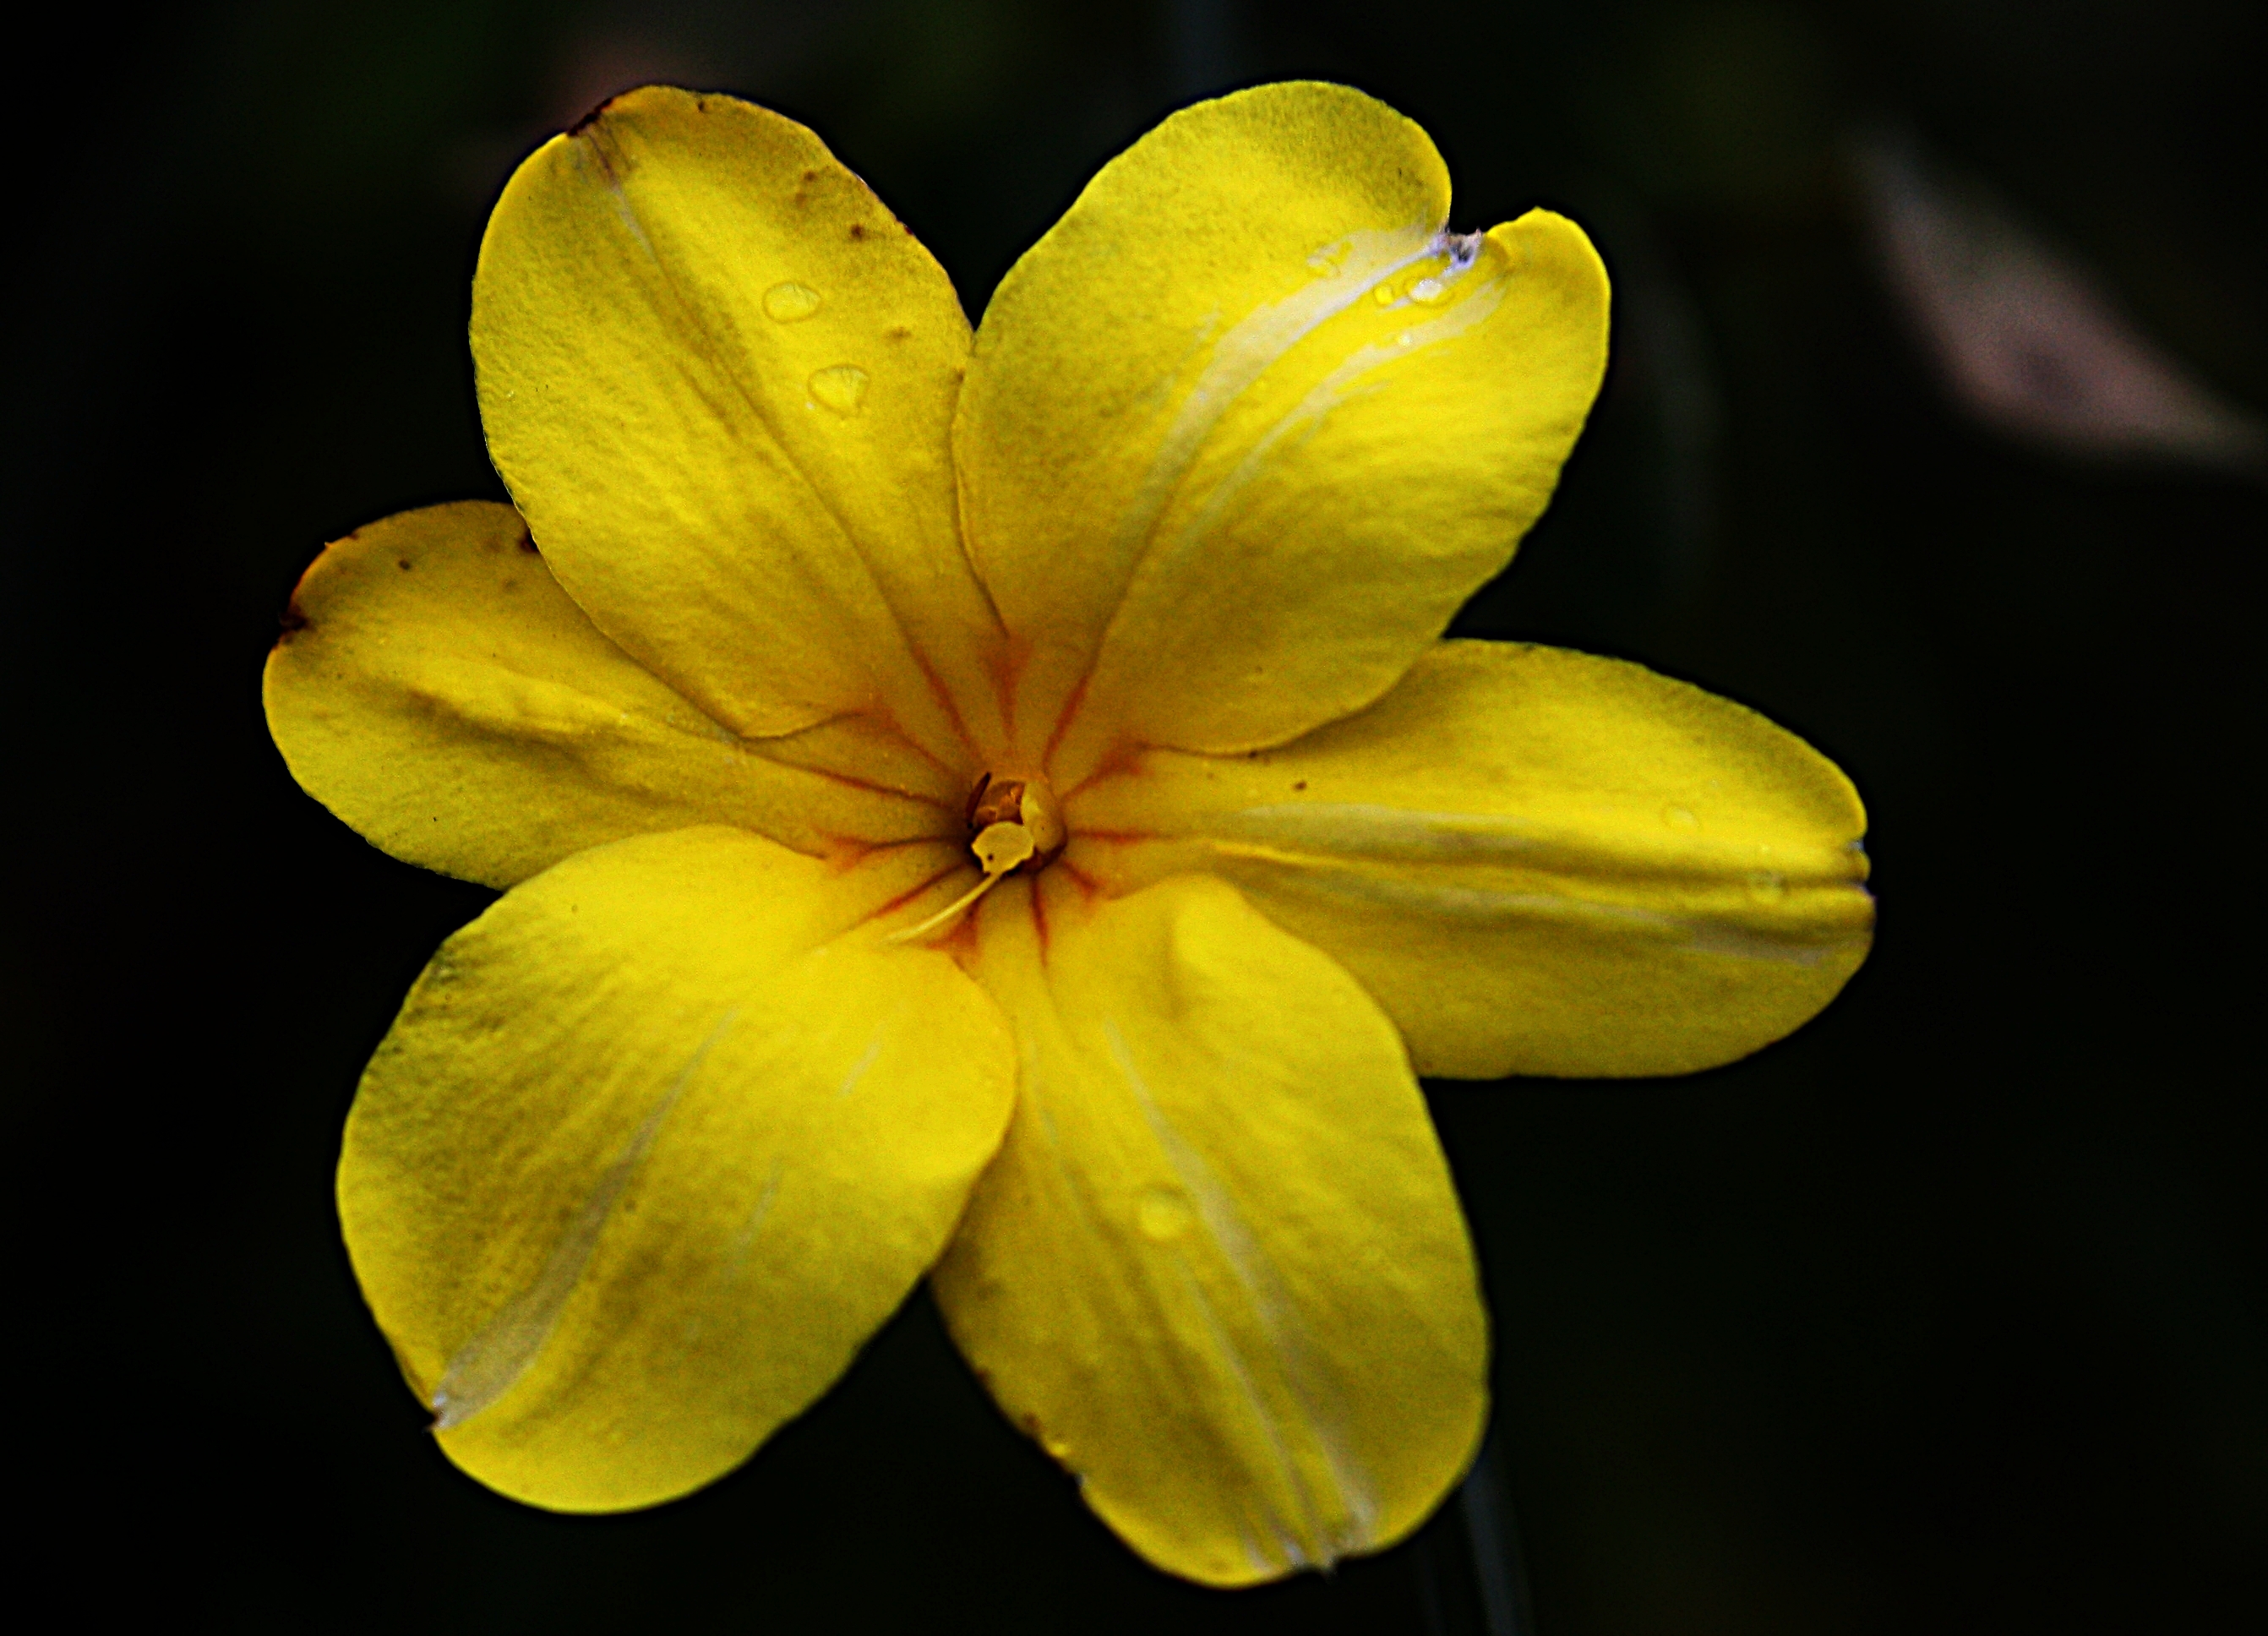
blossom, plant, photography, leaf, flower, petal, green, macro, botany, yellow, flora, wildflower, flowers, close up, flores, ggl1, xovesphoto, gphoto, canoneos1000d, macro photography, flowering plant, plant stem, land plant, large flowered evening primrose